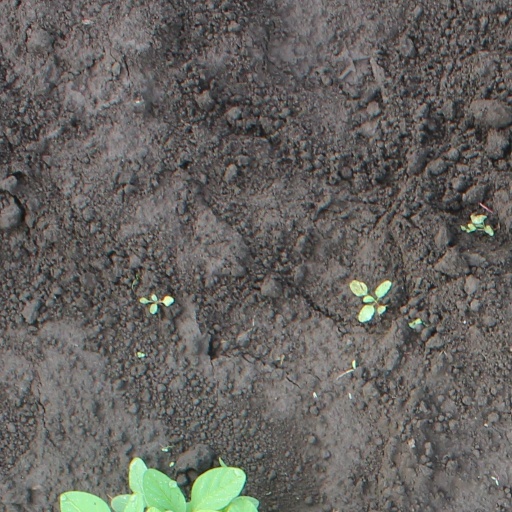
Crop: soybean